Abdul Aziz Zain

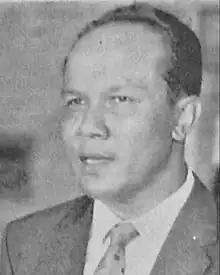
Abdul Aziz in 1961

Tan Sri Dato' Paduka Abdul Aziz bin Mohamed Zain (10 November 1922 – 12 January 2012) was a Malaysian barrister, judge and businessman whom formerly took office as the second Attorney General of Brunei from 1961 to 1963.